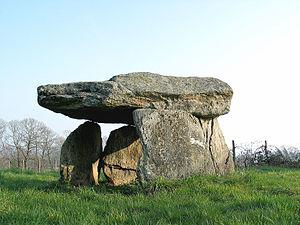
Dolmen de Bagnol, (Classé, 1945)
Cet article présente la liste des sites mégalithiques de la Haute-Vienne, en France.
Cet article recense les monuments historiques de la Haute-Vienne, en France.
Le dolmen de Bagnol est un dolmen situé à Fromental, en France. La pierre principale pèse environ 22 tonnes et a été examiné en détail par un préhistorien habitant du grand bagnol à fromental: Roger Crédot. À 300m de celui-ci se trouve le menhir des fichades et entre les deux l’allée centrale d’un village préhistorique recouverte par le temps où Mr Crédot a trouvé un total de silex proche de 30000 pièces preuve d’une civilisation préhistorique en ces lieux.